Barnsley Public Hall disaster

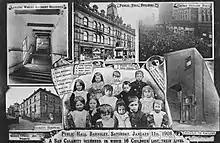
1908 postcard detailing the victims of the disaster.

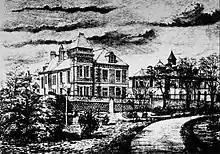
Beckett Hospital, where the injured survivors were treated

The Barnsley Public Hall disaster took place on Saturday 11 January 1908 in a public hall in Barnsley, West Riding of Yorkshire, England. It resulted in the deaths of sixteen children. At least 40 others were seriously injured. A number of children were entering the hall to see a show when a staircase became overcrowded, and there was a crush as they tried to get inside. The survivors were taken to Beckett Hospital.